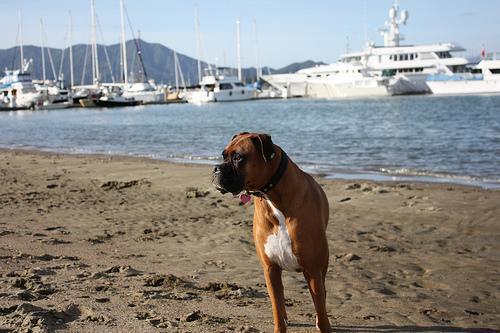
boxer